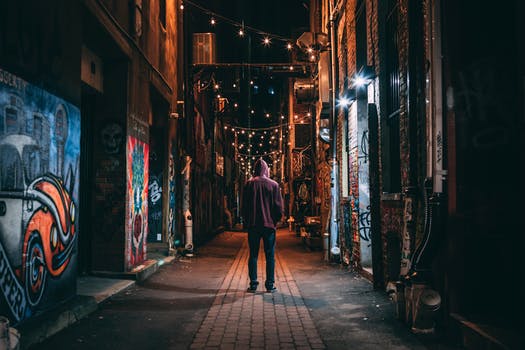
Label: No Watermark